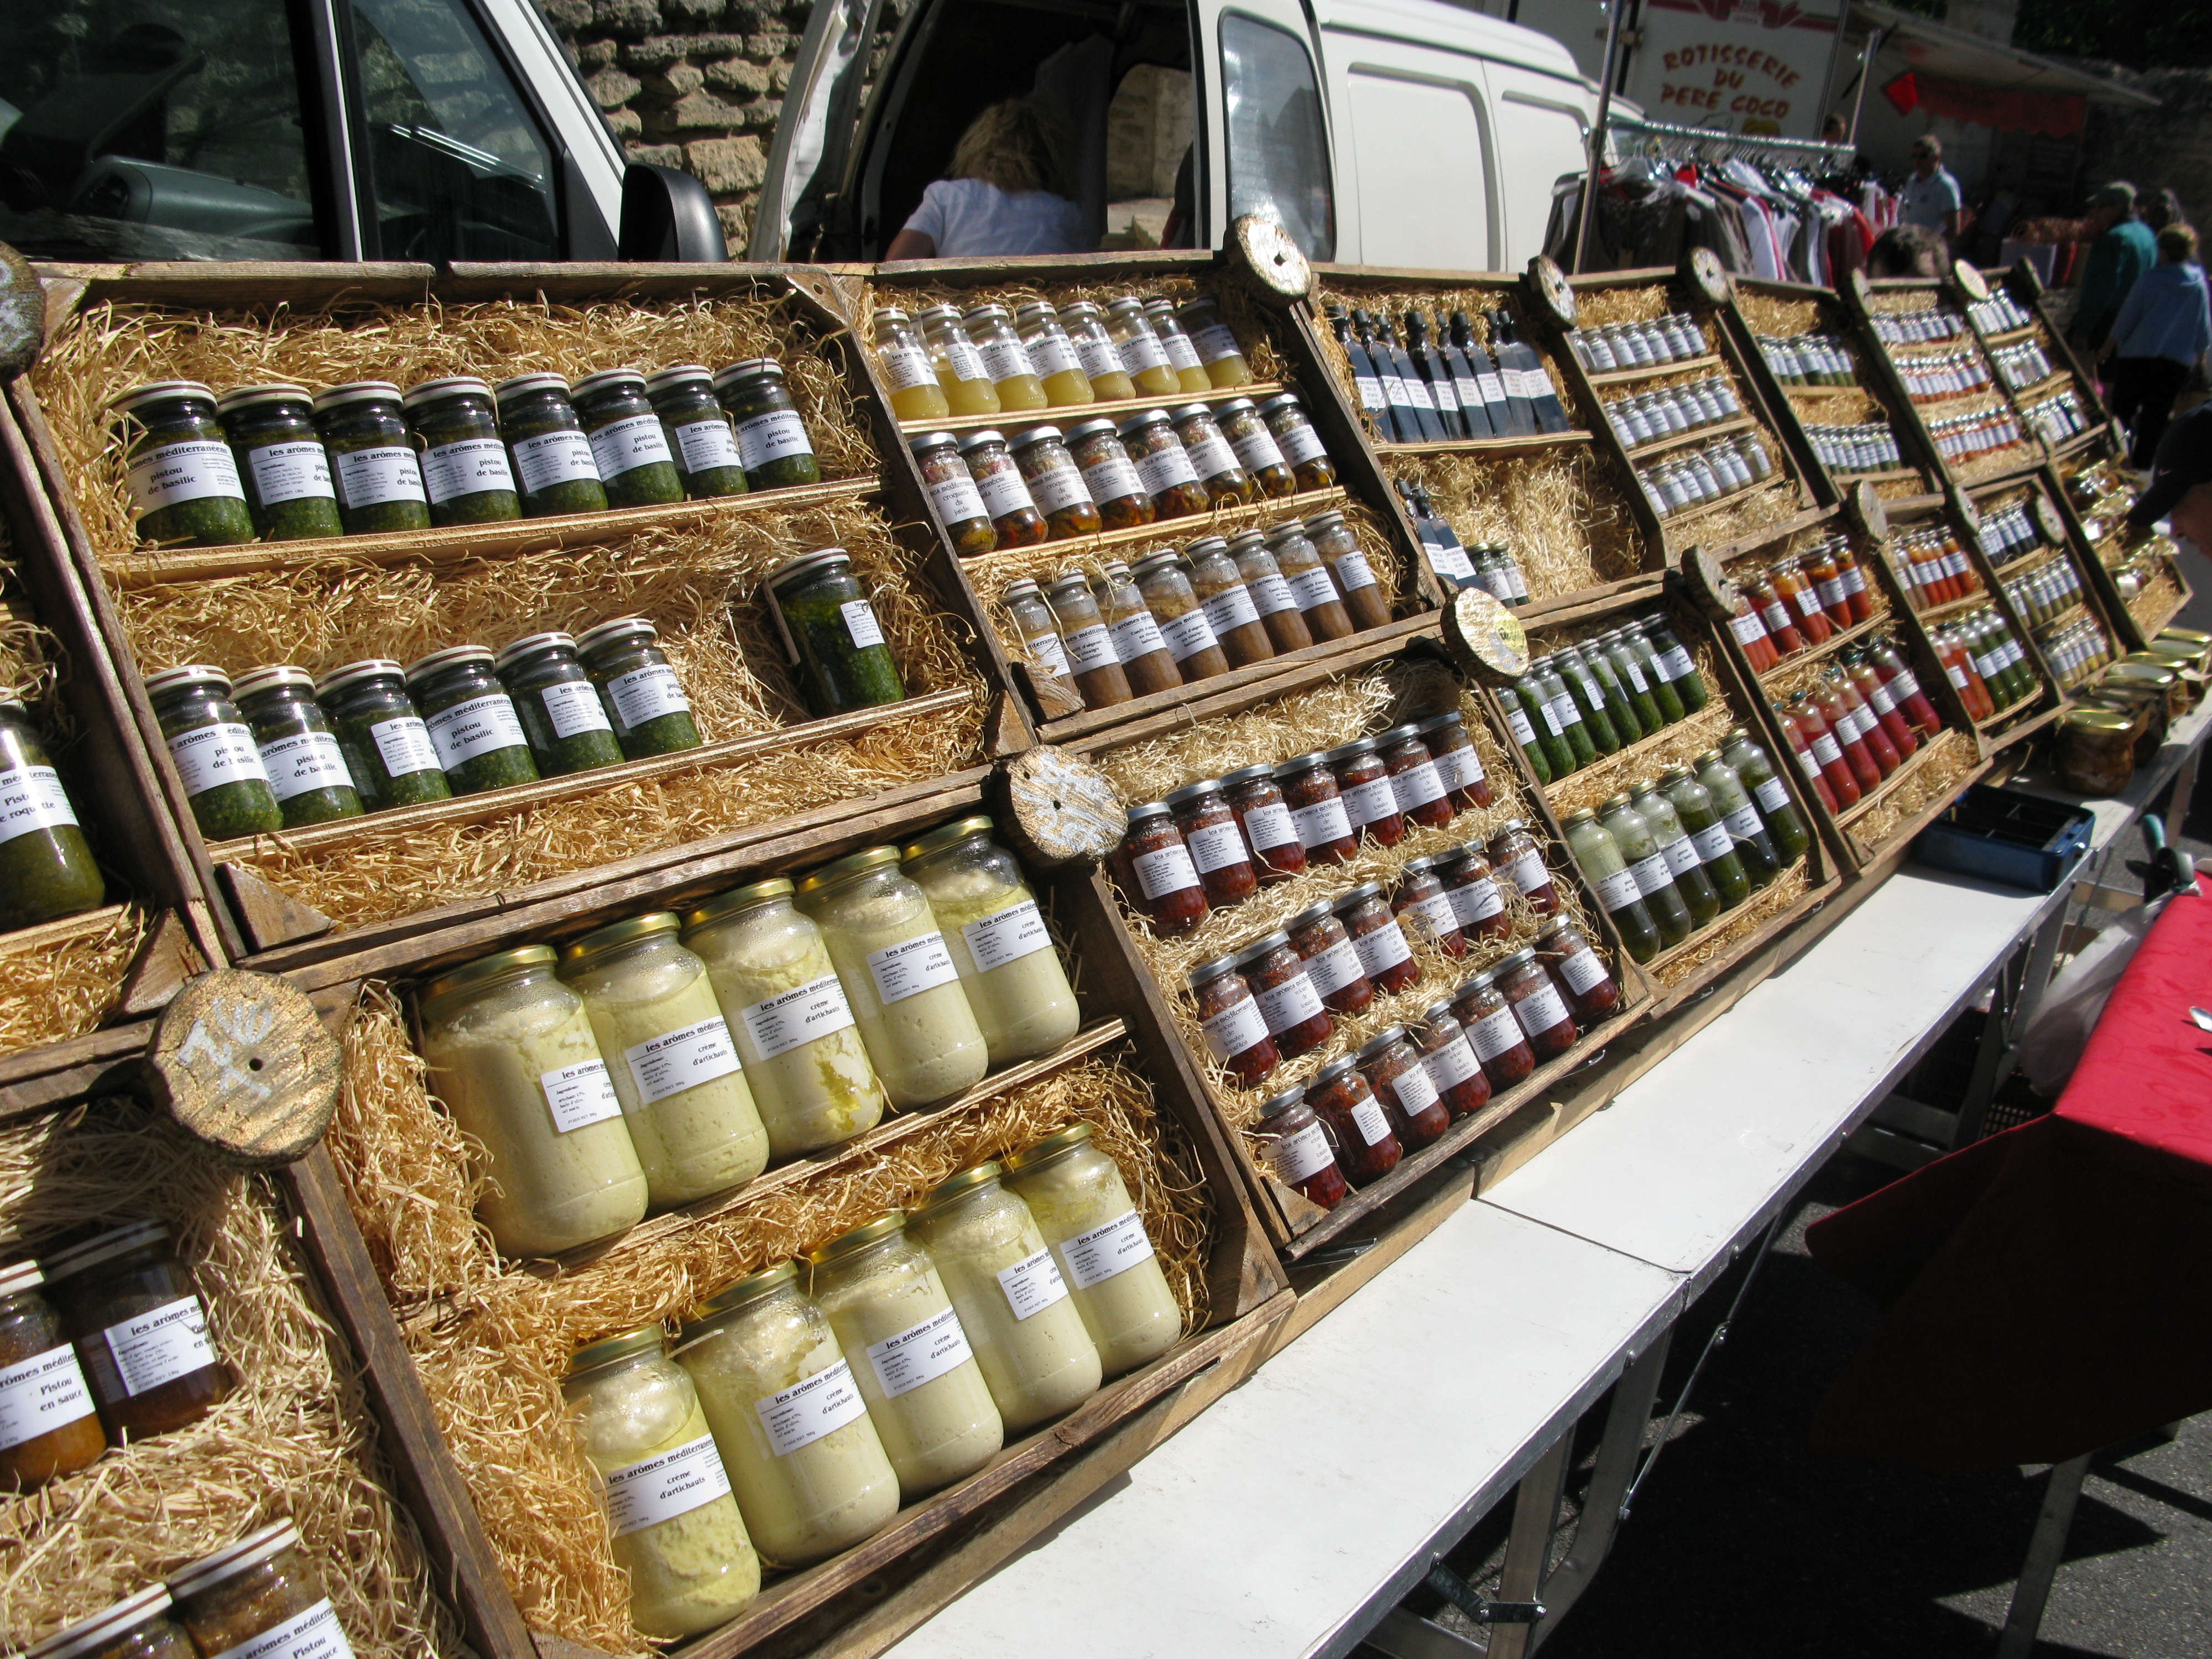
meal, food, market, stand, provence, grocery store